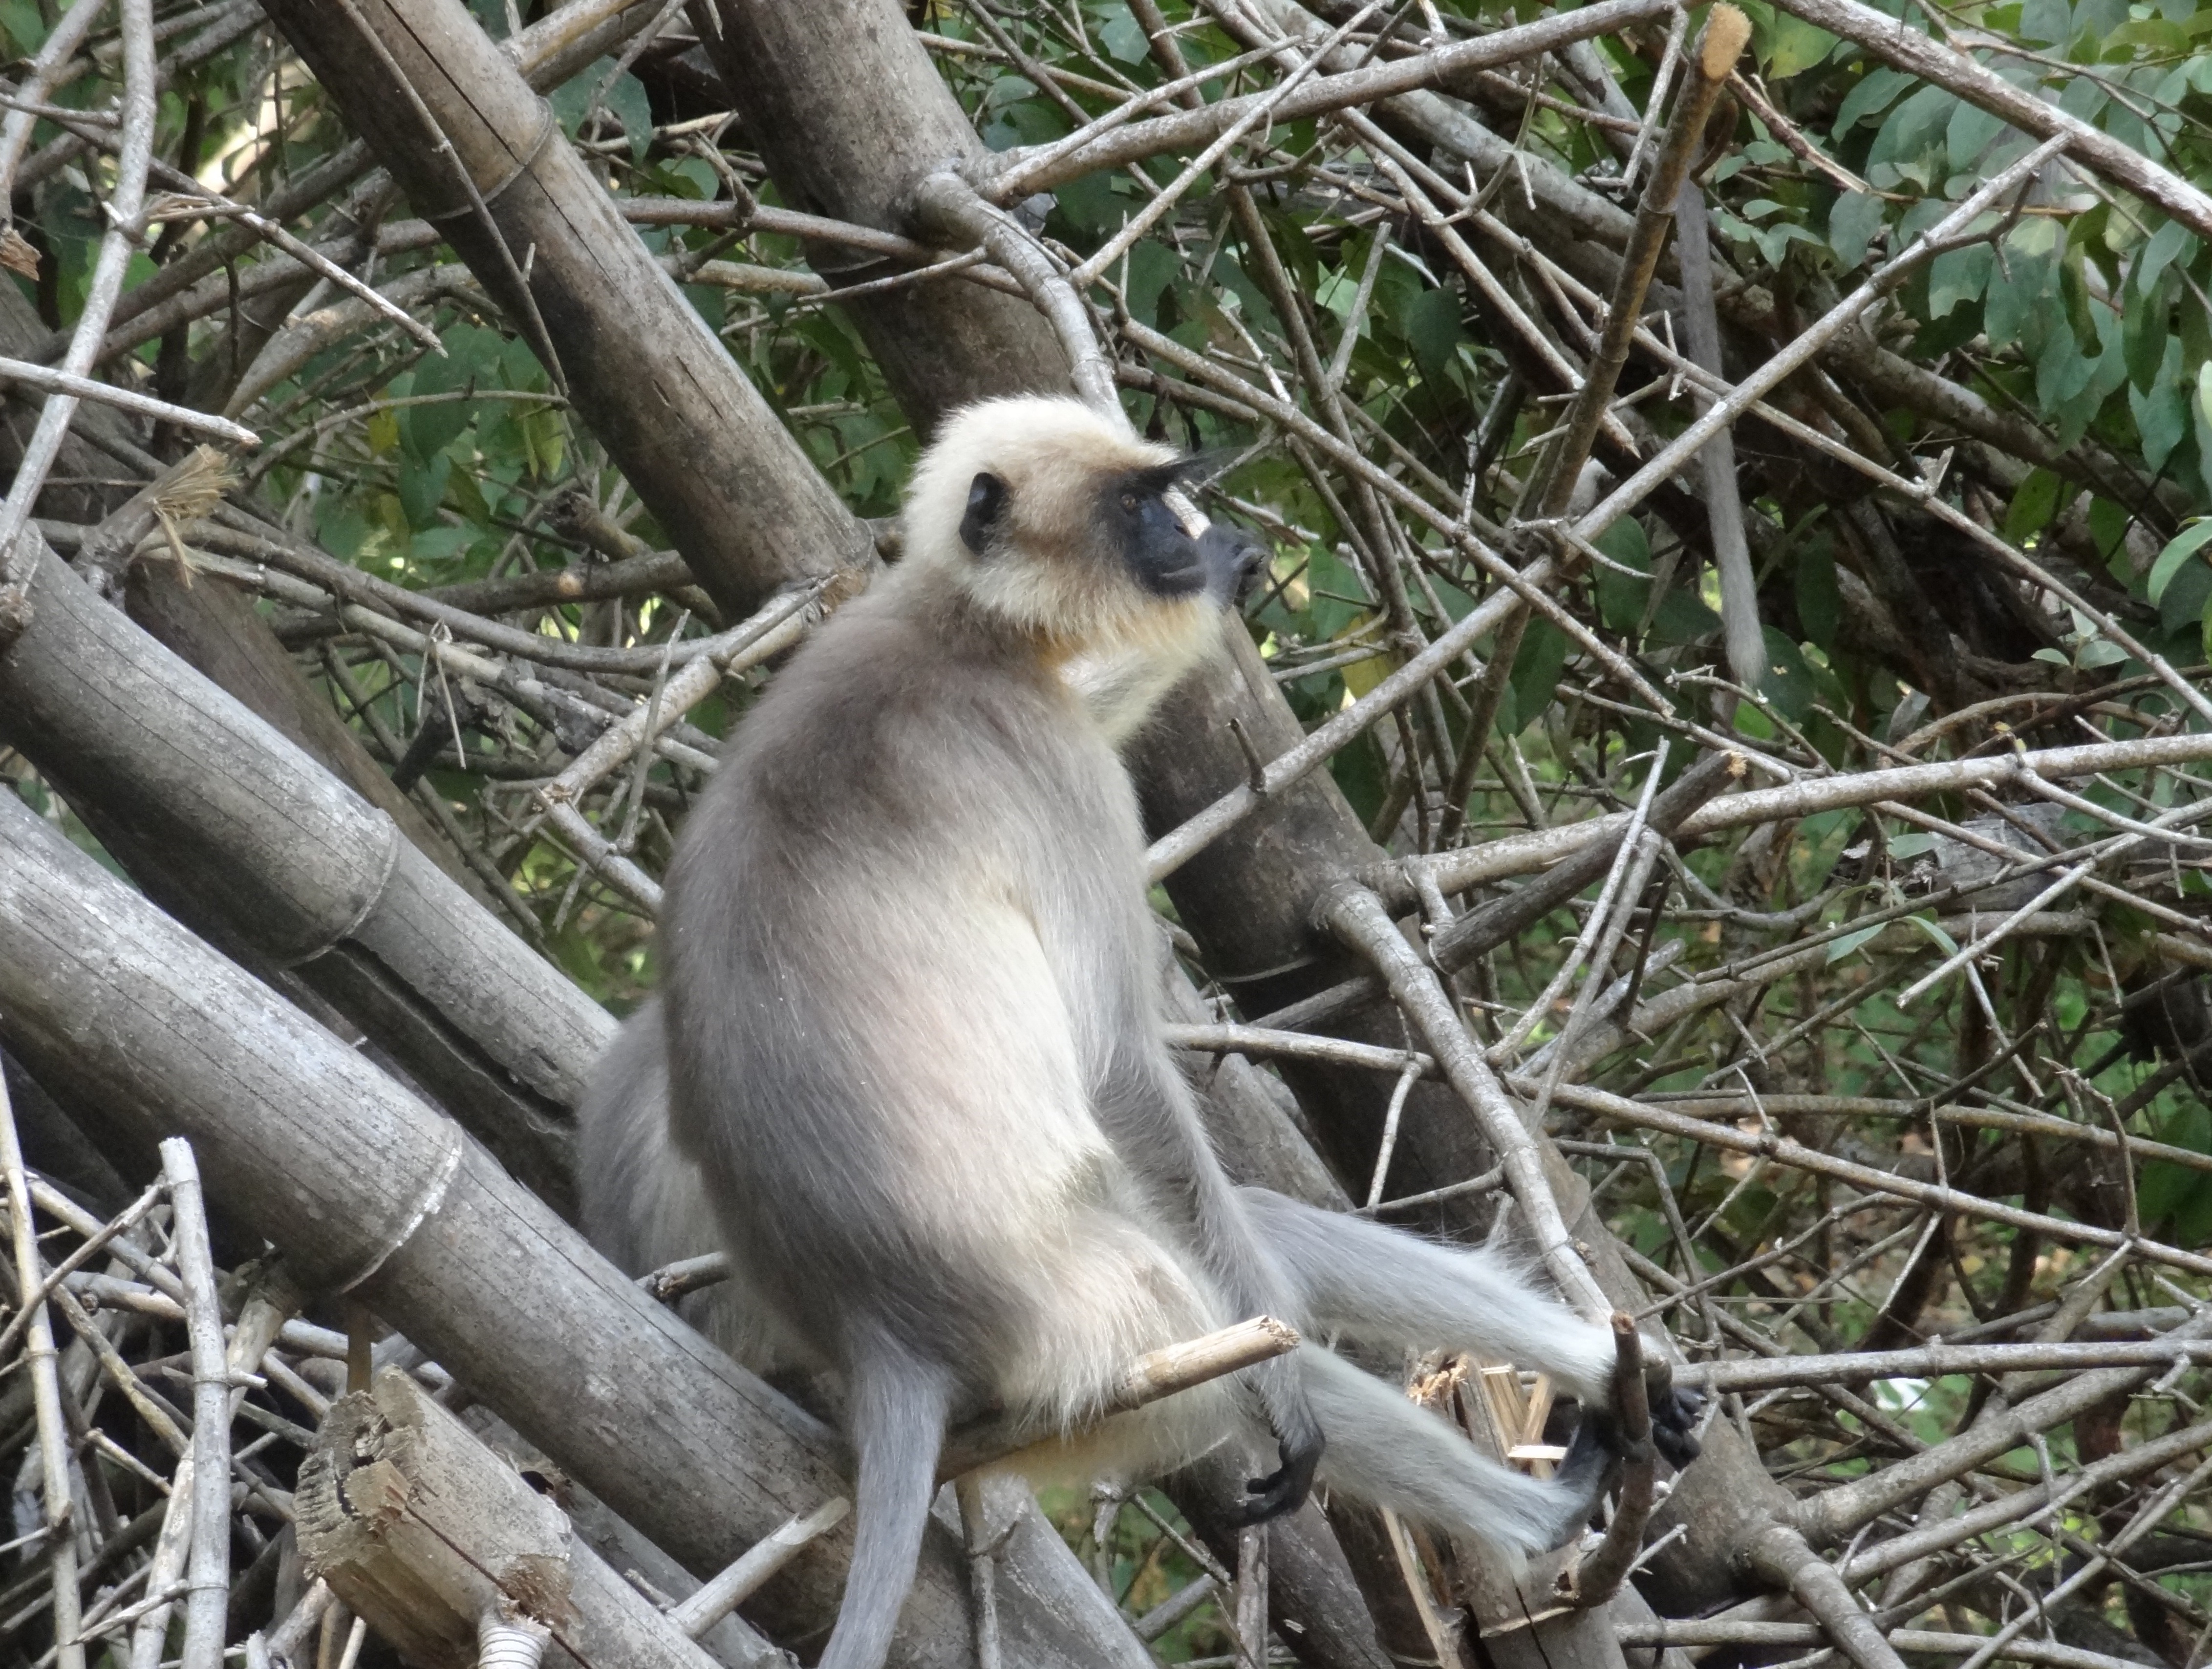
outdoor, branch, wildlife, environment, zoo, fur, jungle, biology, natural, mammal, climber, monkey, fauna, primate, ecology, living, captivity, zoology, reserve, madagascar, beast, vertebrate, creature, conservation, habitat, species, safari, ecosystem, macaque, old world monkey, dandeli, reservation, midst of bamboos